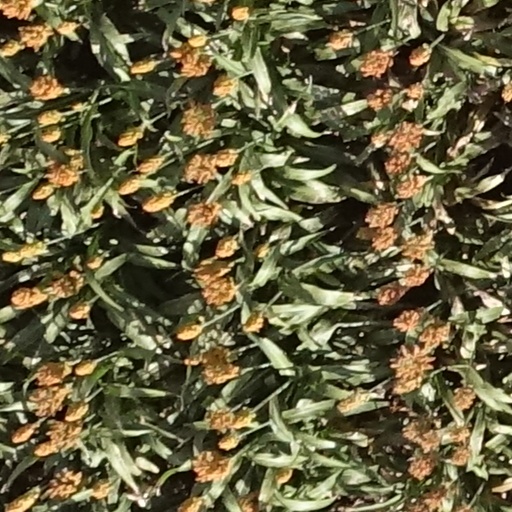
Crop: sorghum